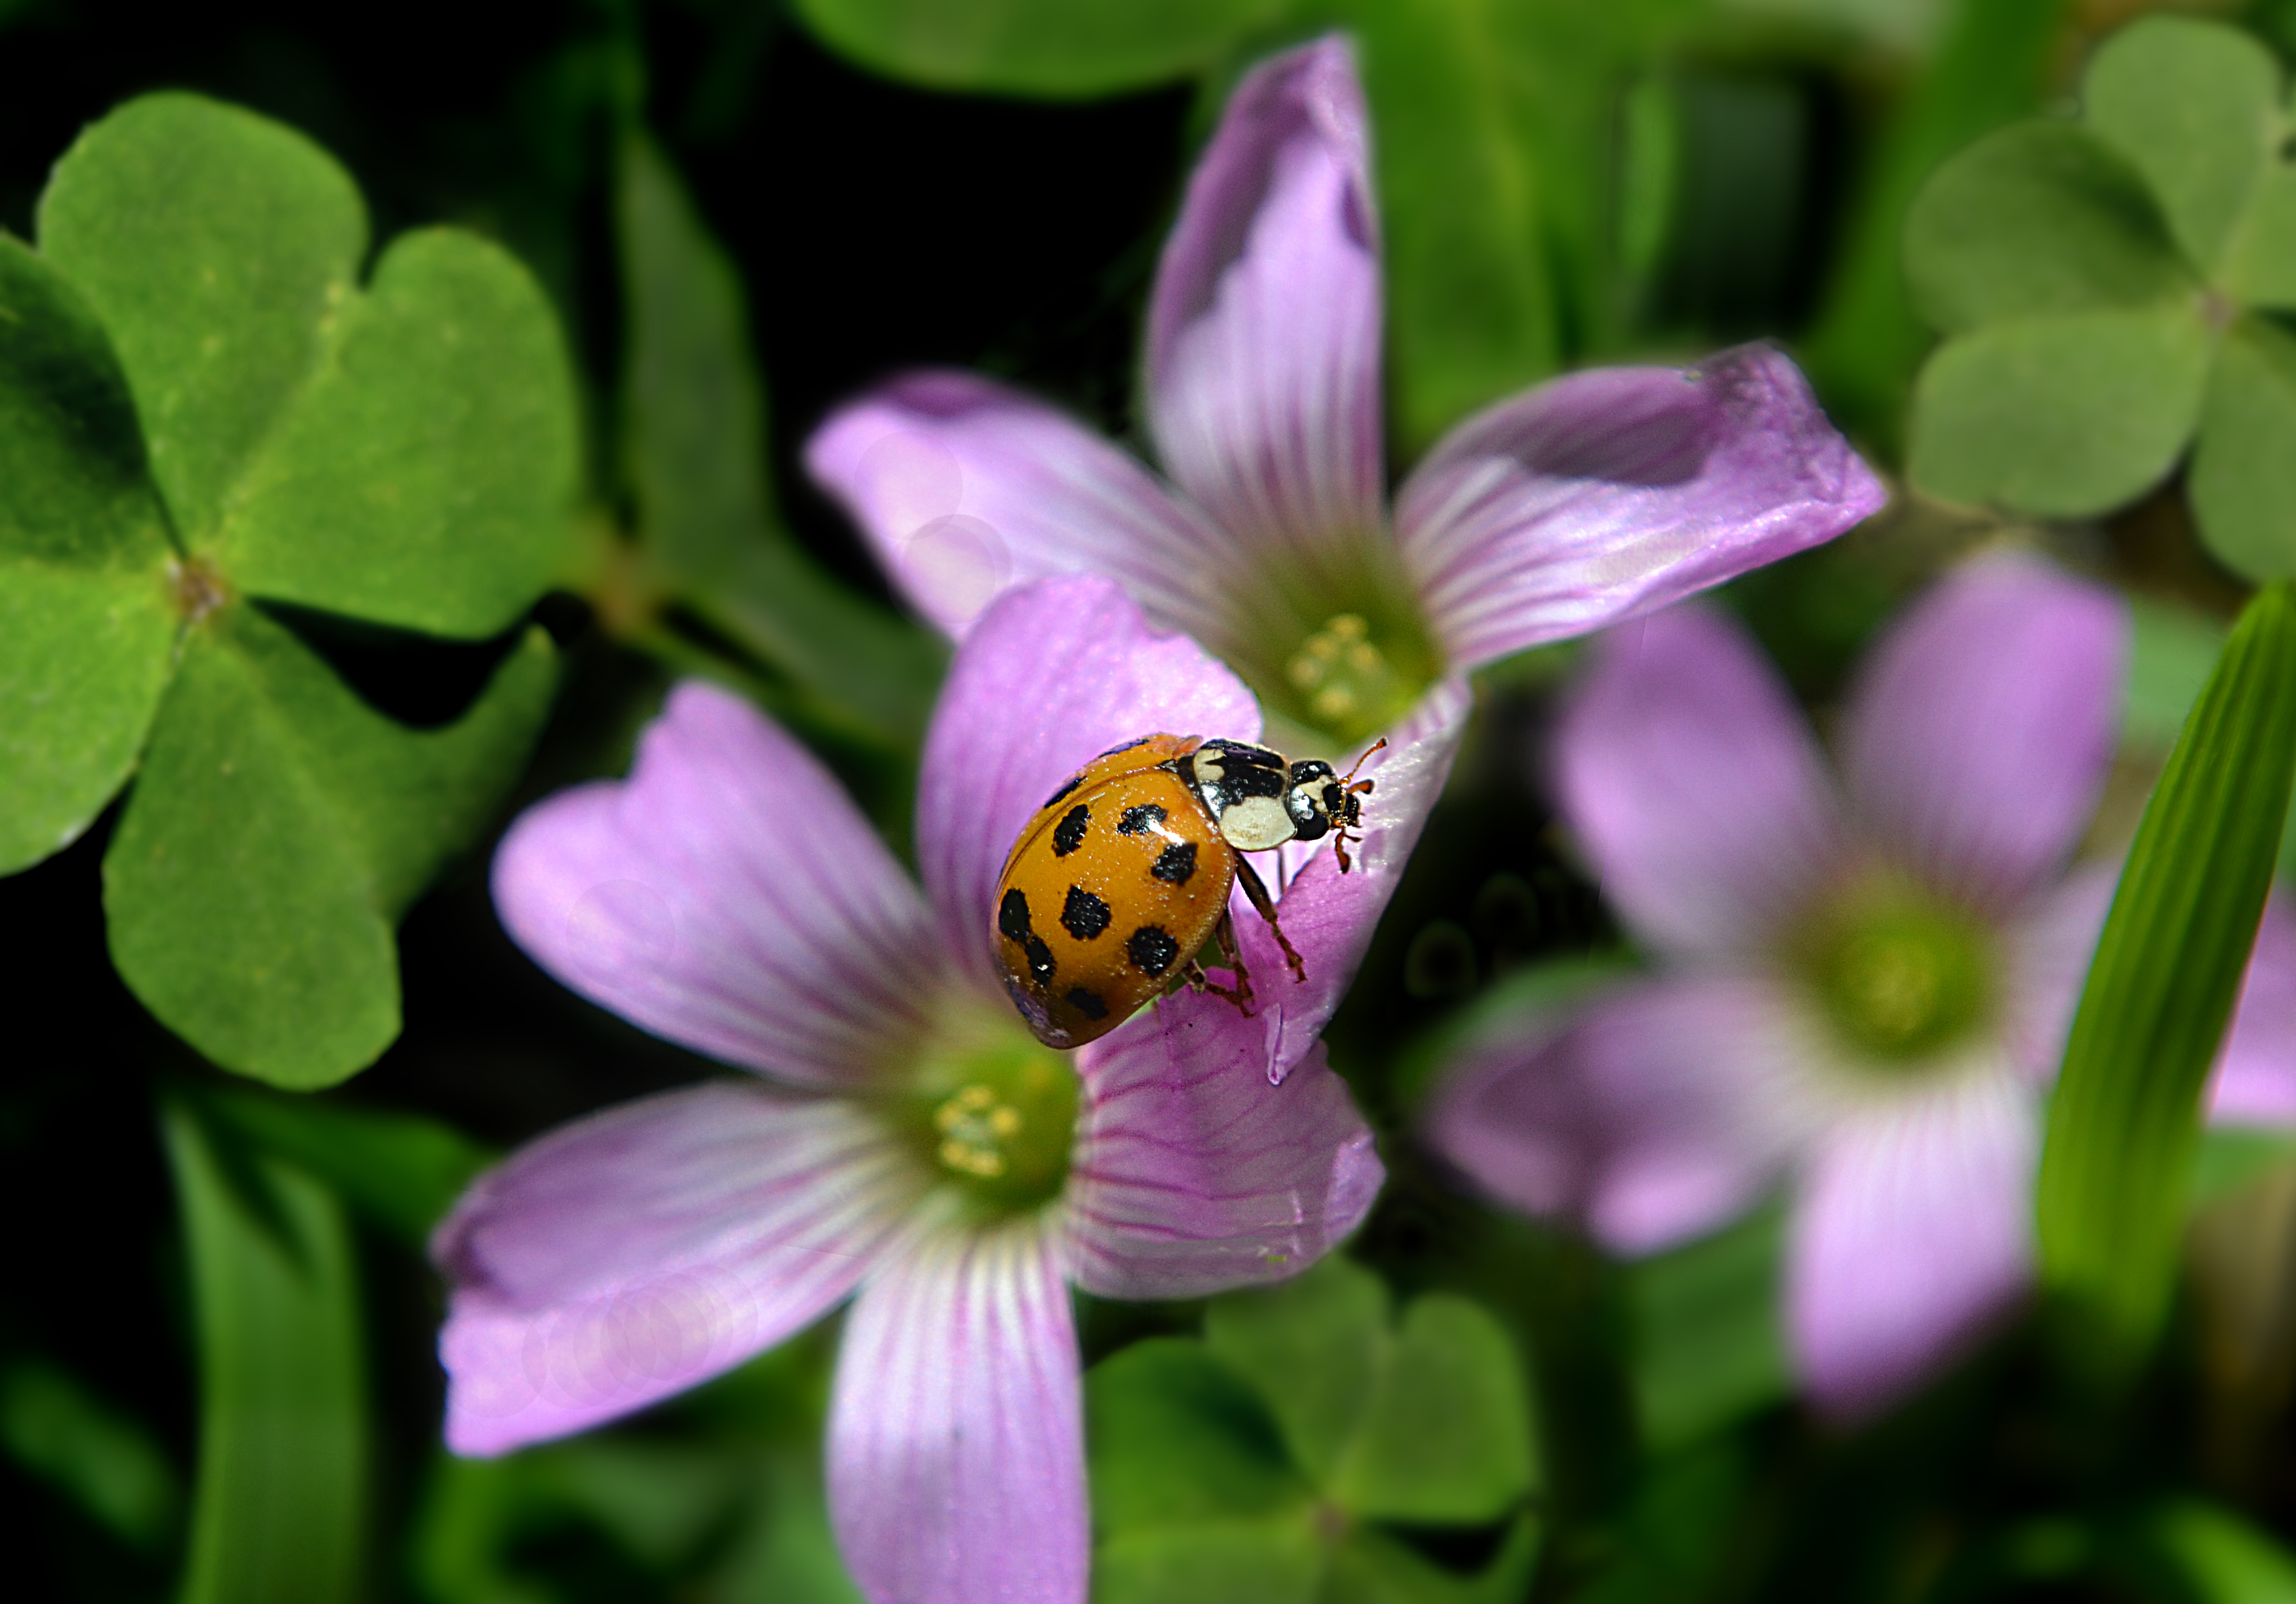
ladybird, insect, flower, nature, beetle, bug, ladybug, macro photography, ladybird beetle, Osvaldo Hernandez, pink clover, plant, pollinator, arthropod, botany, purple, petal, honeybee, pest, magenta, flowering plant, terrestrial plant, close up, membrane winged insect, bumblebee, invertebrate, fly, pollen, annual plant, wildflower, bee, parasite, grass, hoverfly, herbaceous plant, carpenter bee, plant stem, buddleia, spiderwort